Thomas Williams (Union general)

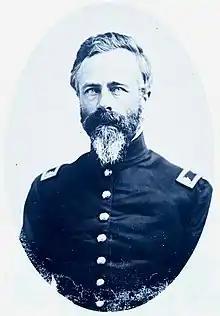
Civil War General Thomas Williams (1815–1862) who died in the Battle of Baton Rouge

Thomas R. Williams (January 16, 1815 – August 5, 1862) was an American antebellum-era Army officer and a brigadier general in the Union Army during the Civil War. He was killed as he commanded the Union troops at the Battle of Baton Rouge.